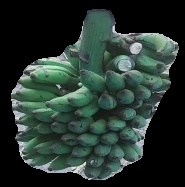
Variety: elakki-bale
Grade: grade3